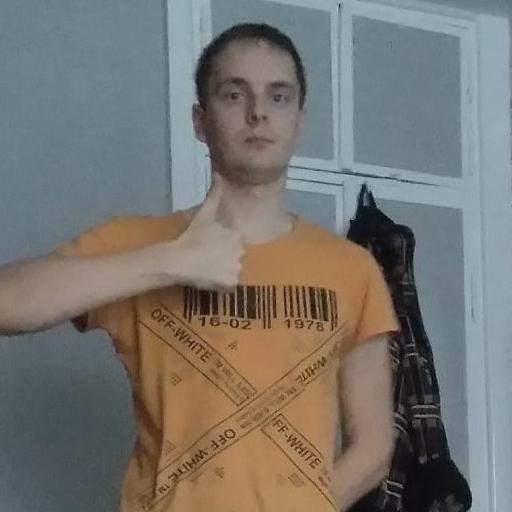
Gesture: like